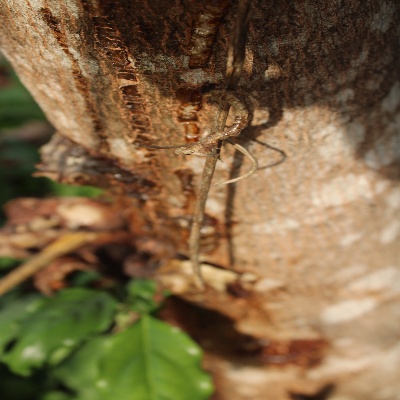
Crop: Cashew
Condition: gumosis